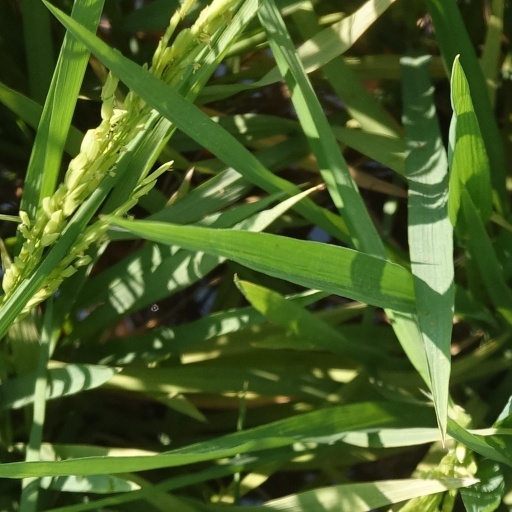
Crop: rice